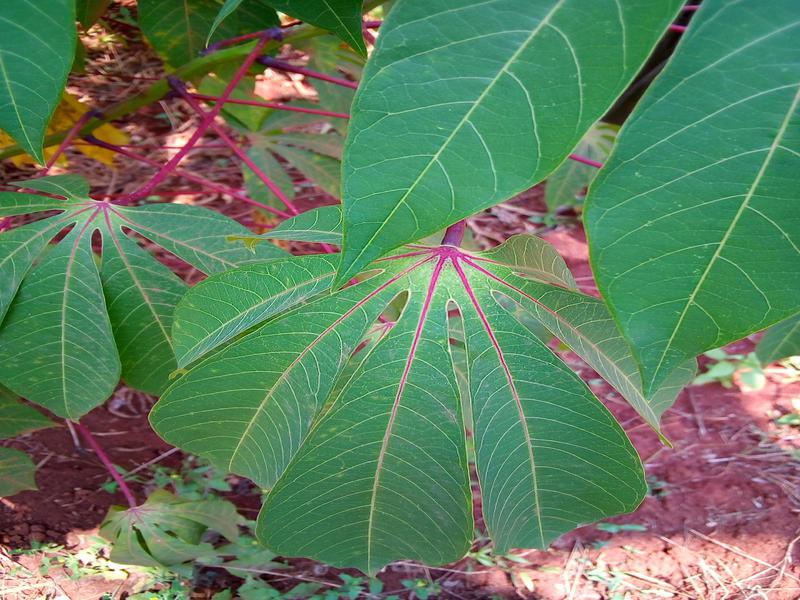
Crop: cassava
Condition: healthy